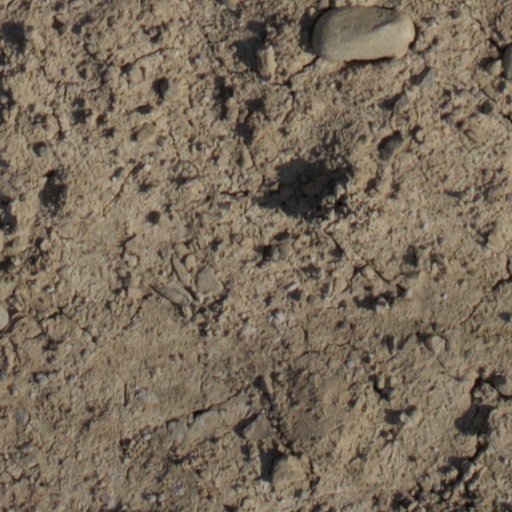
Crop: wheat